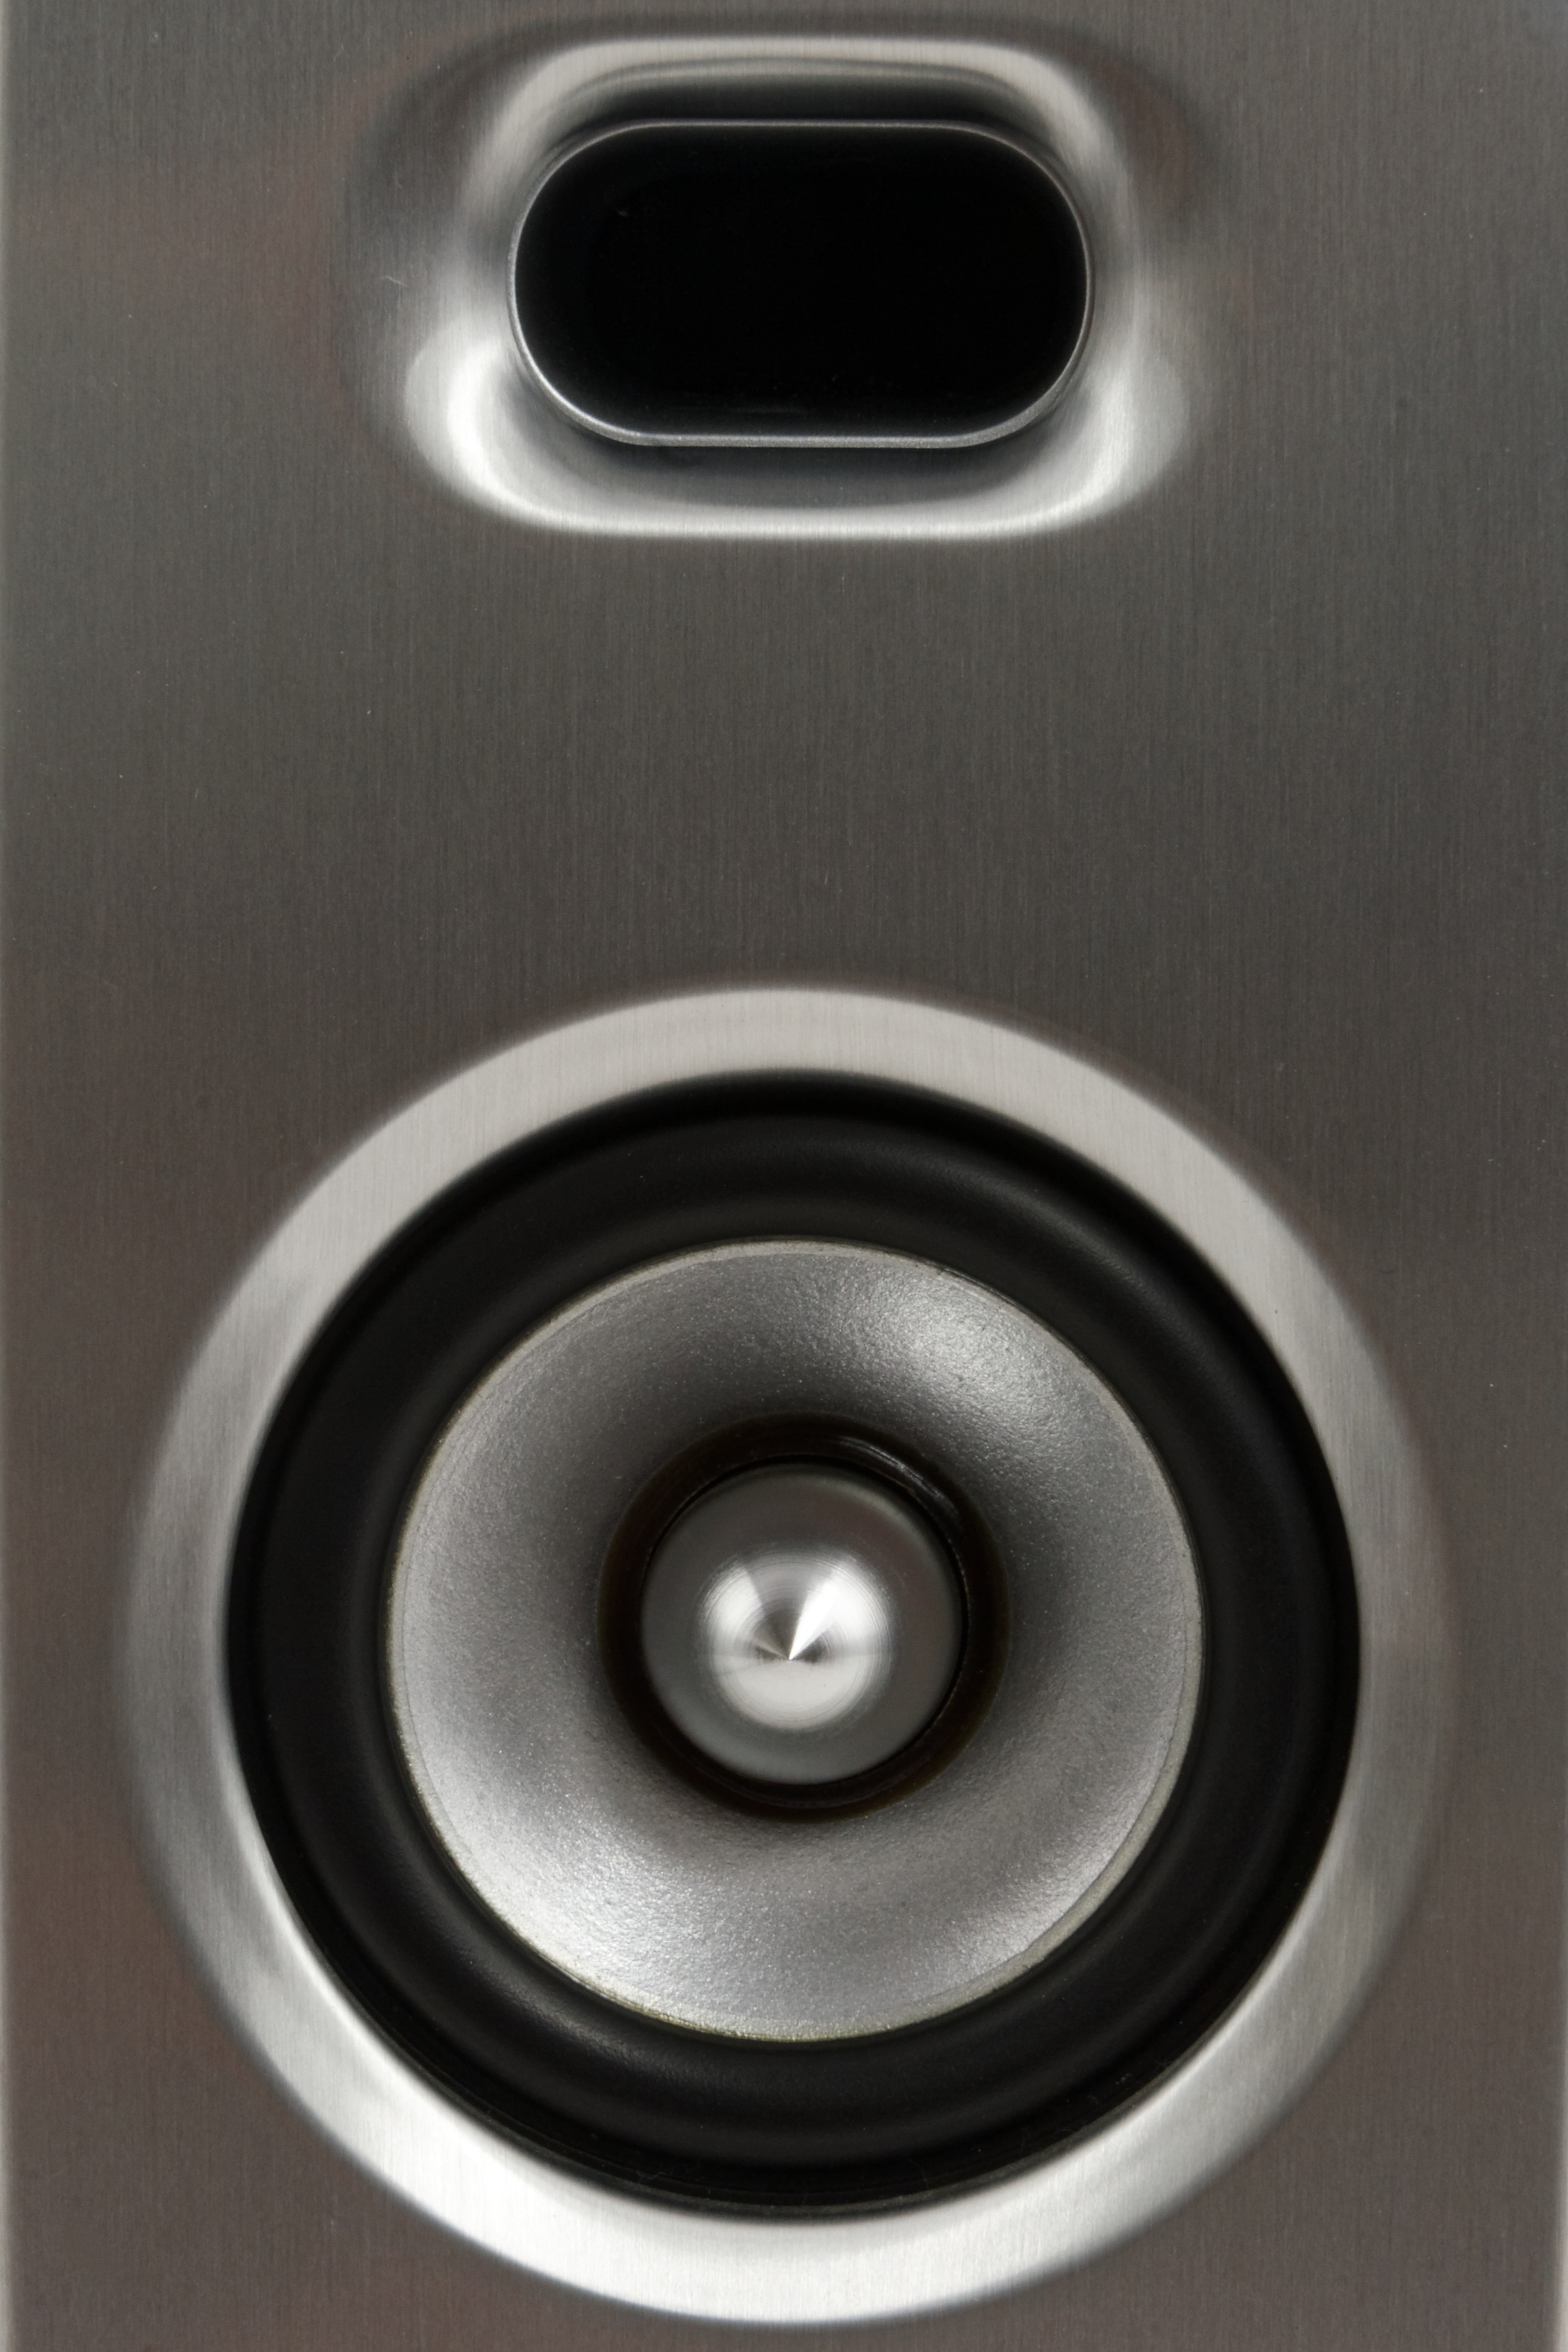
music, technology, wheel, box, steering wheel, product, audio, rim, sound, hifi, speakers, multimedia, loudspeaker, audio equipment, pc speakers, computer speaker, studio monitor